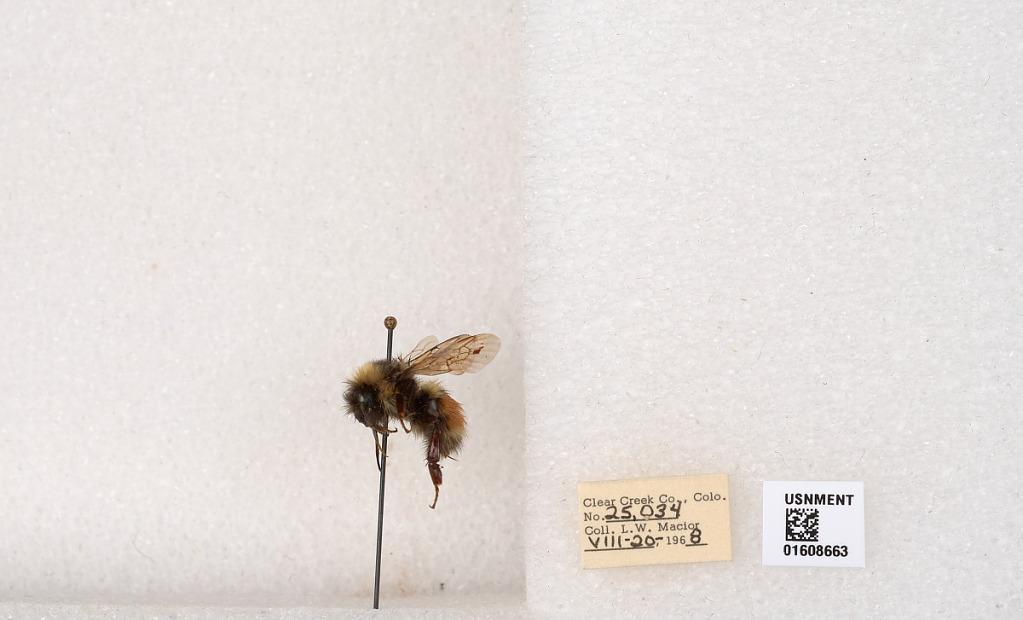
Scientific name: Bombus (Pyrobombus) sylvicola Kirby
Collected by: L. Macior
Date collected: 1968-8-20
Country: United States
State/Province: Colorado
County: Clear Creek
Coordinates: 39.6891, -105.644